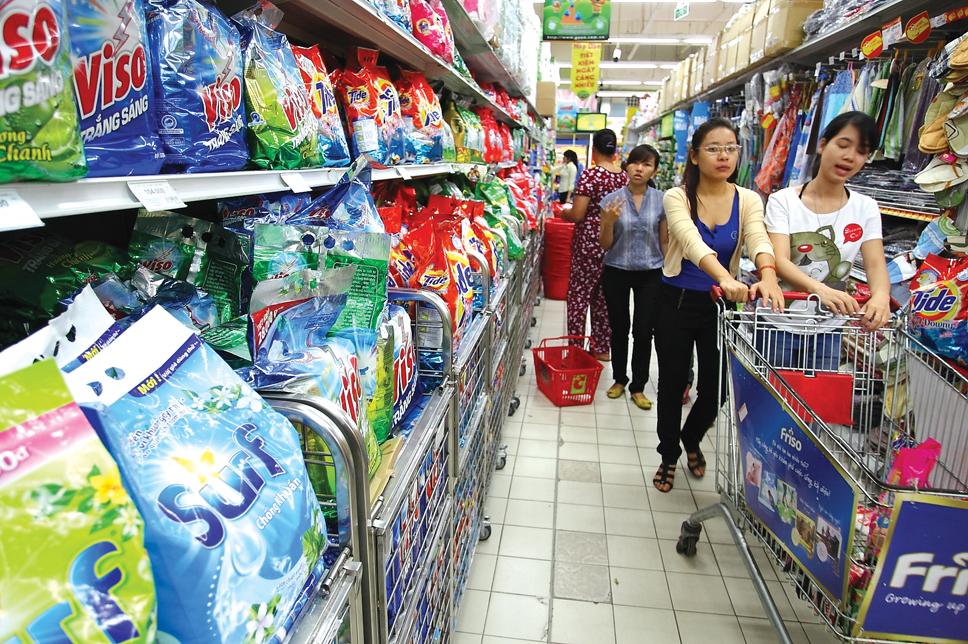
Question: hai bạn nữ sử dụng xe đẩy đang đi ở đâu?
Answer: ở hành lang trong siêu thị